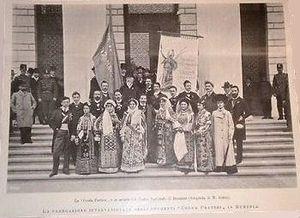
La Corda Fratres - Fédération internationale des étudiants, appelée aussi Corda Fratres - F.I.D.E. ou simplement Corda Fratres, est une organisation internationale, ni politique, ni religieuse, ni commerciale, ni humanitaire, festive et fraternelle d'étudiants fondée à Turin le 15 novembre 1898. Elle est la première – et seule à ce jour – société festive et carnavalesque universelle et la première association internationale des étudiants.